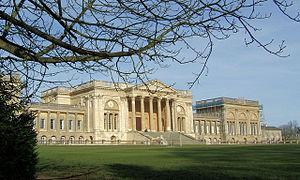
Stowe House est une demeure seigneuriale ou country house située à Stowe dans le Buckinghamshire, à 86 km au nord-ouest de Londres.
Cette liste des musées du Buckinghamshire, Angleterre contient des musées qui sont définis dans ce contexte comme des institutions qui recueillent et soignent des objets d'intérêt culturel, artistique, scientifique ou historique. leurs collections ou expositions connexes disponibles pour la consultation publique. Sont également inclus les galeries d'art à but non lucratif et les galeries d'art universitaires. Les musées virtuels ne sont pas inclus.